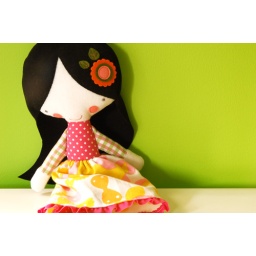
Valquiria is a very vain little girl that likes to pick up flowers to put in her beautiful black hair.